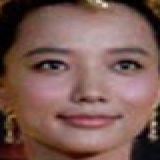
ca sĩ Vương Lạc Đan